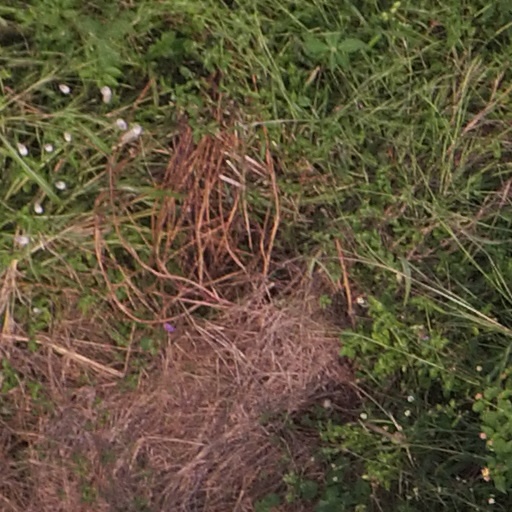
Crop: maize; corn